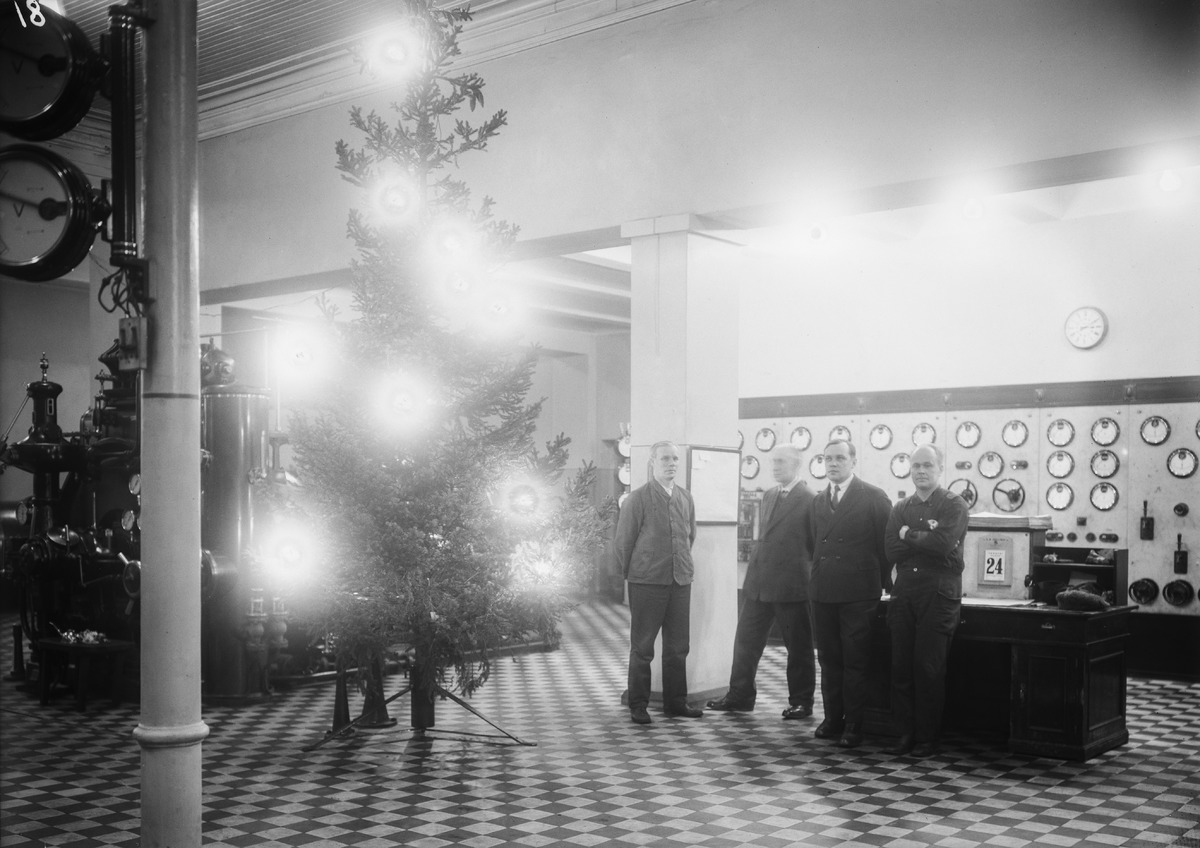
Joulu Oulun kaupungin sähkölaitoksella
Christmas at the Oulu city's power plant
sisällön kuvaus: Joulu Oulun kaupungin sähkölaitoksella 28.12.1931. content description: Christmas at the Oulu city's power plant on December 28, 1931.
Vuosi: 1931
Paikka: Suomi, Oulu, Suomi, Pohjois-Pohjanmaa, Oulu
Aiheet: kokokuva; sisäkuva; joulukuuset; koristelu; christmas tree; decorations